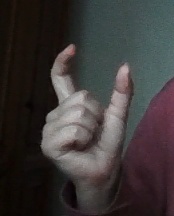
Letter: nun